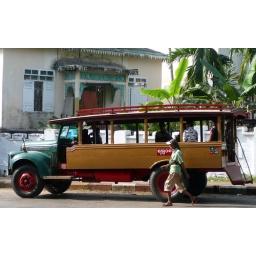
Old Chevrolet pick-up truck doing service as a bus in Mawlamayine